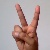
The image shows a hand gesture representing the letter 'V' in Indian Sign Language.